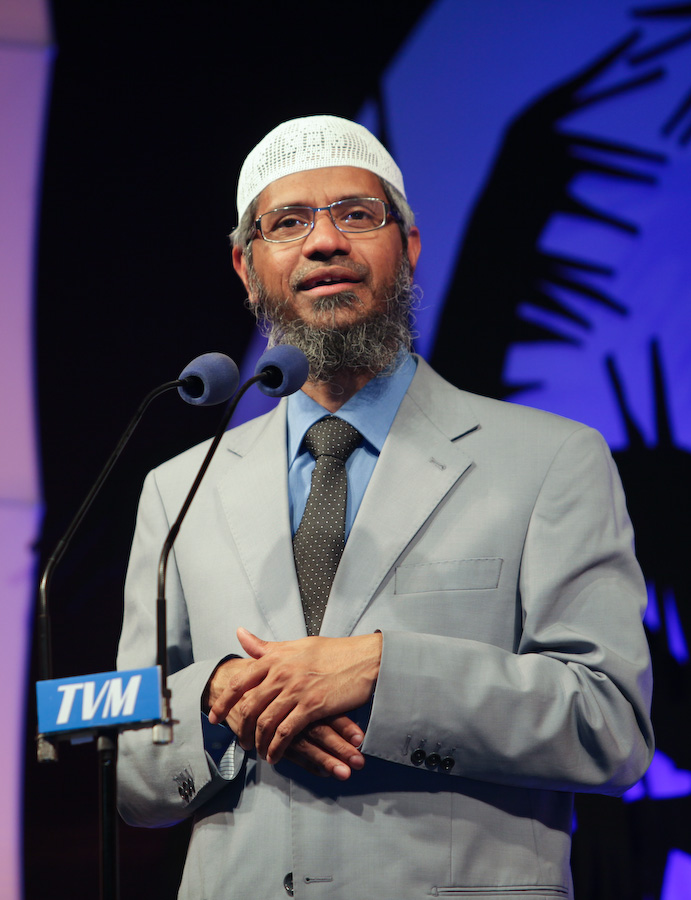
ซากิร ไนค์

 |name = ซากิร ไนค์
 |image = Dr Zakir Naik.jpg
 |caption = ไนค์ในมัลดีฟส์เมื่อเดือนพฤษภาคม ค.ศ. 2010
 |birth_name =
 |birth_date =
 |birth_place = มุมไบ รัฐมหาราษฏระ ประเทศอินเดีย
 |death_date =
 |death_place =
 |other_names =
 |education = ปริญญาสาขาเภสัชศาสตร์, ปริญญาสาขาศัลยกรรมศาสตร์|MBBS
 |alma_mater =
 |occupation = ประธานองค์กร Islamic Research Foundation, นักเทศน์
 |years_active = 1991–ปัจจุบัน
 |known_for = ดะอ์วะฮ์ผู้ก่อตั้งรายการพีซทีวี, พีซทีวี บังกลา, พีซทีวี อุรดู และพีซทีวี จีน
 |notable_works =
 |term =
 |boards = Islamic Research Foundation, iERA, Islamic International School และ United Islamic Aid
 |spouse = ฟัรฮัต ไนค์
 |children = ฟาริก ไนค์ รุชด้า ไนค์
 |awards = King Faisal International Prize#Service to Islam|รางวัลทางการของกษัตริย์ไฟซัลสำหรับการทำงานให้กับอิสลาม, 2015
 |website =
 |signature =
 |footnotes =

ซากิร อับดุลการีม ไนค์ () (เกิด 18 ตุลาคม ค.ศ. 1965) เป็นชาวอินเดียที่นับถือศาสนาอิสลาม มีอาชีพเป็นนักเทศน์อิสลามHope, Christopher. "Home secretary Theresa May bans radical preacher Zakir Naik from entering UK". "The Daily Telegraph". 18 June 2010. 7 August 2011.Shukla, Ashutosh. "Muslim group welcomes ban on preacher". "Daily News and Analysis". 22 June 2010. 7 August 2011. และเป็นผู้ก่อตั้งพร้อมกับเป็นประธานขององค์กร Islamic Research Foundation (IRF) "Dr. Zakir Naik". Islamic Research Foundation. รวมถึงผู้ก่อตั้งช่องพีซทีวีในยูทูบ ที่มีคนดูกว่า 200 ล้านคน เขาได้รับการเรียกว่าเป็น "ผู้เชี่ยวชาญด้านศาสนาเปรียบเทียบ" สิ่งที่ทำให้เขาไม่เหมือนกับดะอ์วะฮ์คนอื่นตรงที่ การบรรยายของเขาเป็นภาษาพูด, พูดเป็นภาษาอังกฤษ ไม่ใช่ภาษาอุรดู|อุรดูหรือภาษาอาหรับ|อาหรับ และมักใส่เสื้อสูทกับเน็กไท
==ประวัติ==
ซากิร ไนค์เกิดที่มุมไบ รัฐมหาราษฏระ ประเทศอินเดีย เขาศึกษาที่วิทยาลัยคิชินชานด์ เชลลาราม แล้วเรียนต่อสาขาเภสัชศาสตร์ที่วิทยาลัยอาชีวะเภสัชศาสตร์นานาชาติโทปิวาละ และได้ปริญญาสาขาเภสัชศาสตร์และศัลยกรรมศาสตร์ (MBBS) ที่มหาวิทยาลัยมุมไบ
ในปี ค.ศ. 1991 เขาเริ่มทำงานดะอ์วะฮ์ และก่อตั้งองค์กร Islamic Research Foundation (IRF) "Dr Zakir Naik vs (1) The Secretary of State for the Home Department (2) Entry Clearance Officer, Mumbai, India". British and Irish Legal Information Institute. 5 November 2010. ส่วนฟัรฮัต ไนค์ ทำงานอยู่ที่ส่วนของผู้หญิงในองค์กร Islamic Research foundation (IRF)Ramanujan, Sweta. "Beyond veil: Am I not a normal Muslim girl?". expressindia.com. Indian Express Group. 16 July 2004. 16 April 2011.
เขากล่าวว่า เขาอยากทำดะอ์วะฮ์เพราะมีแรงบันดาลใจมาจากตอนที่เขาพบกับอะฮ์เหม็ด ดีดัทในปี ค.ศ. 1987Wahab, Siraj. "Spreading God's Word Is His Mission". "Arab News". 1 July 2006. 7 August 2011. (บางครั้ง ไนค์อาจจะถูกเรียกว่า "ดีดัท พลัส")
แต่ทว่า รัฐบาลของอินเดียได้แบนช่องพีซทีวีในปี ค.ศ. 2012 รายงานจาก "เดอะนิวยอร์กไทมส์" ในปี ค.ศ. 2015 ได้กล่าวว่า ทางตำรวจมุมไบได้ขวางเขาในงานสัมภาษณ์ "เพราะเขาสร้างข้อขัดแย้ง" และทางสื่ออินเดียได้ปฏิเสธที่จะถ่ายทอดสดช่องของเขา
ในปี ค.ศ. 2016 ในระหว่างที่กำลังประชุมนั้น เขากล่าวว่าเขาไม่ใช่พลเมืองอินเดีย (Non-Resident Indian; NRI) และรายงานจากมิดเดิลอีสต์โมนิเตอร์ เขาได้รับสิทธิพลเมืองของประเทศซาอุดีอาระเบียในปี ค.ศ. 2017
==การตอบรับ, รางวัล, ตำแหน่ง และเกียรติยศ==
เขาถูกจัดในอันดับที่ 89 บน "ดิอินเดียนเอ็กซ์เพรส|The Indian Express" หัวข้อ "100 ชาวอินเดียที่มีอิทธิพลที่สุดในปี ค.ศ. 2010" "The most powerful Indians in 2010: No. 81-90". "The Indian Express". 5 February 2010. 7 August 2011. พราวีน สวามิ ได้กล่าวถึงเขาว่า "เป็นชาวซาลาฟีที่มีอิทธิพลที่สุดในอินเดีย" ส่วนซานจิฟ บัตตู กล่าวว่าเขามีความรู้ในศาสนาอิสลามมาก แต่มักมีอคติต่อศาสนาอื่น ๆ สะดานันด์ ธูมี ได้เขียนว่าเขา "สร้างภาพของปัจจุบันอย่างระมัดระวัง" เพราะความมีมารยาทของเขา, การใส่เสื้อสูทกับเน็กไท และคำพูดต่อศาสนาอื่นSadanand Dhume|Dhume, Sadanand. "The Trouble with Dr. Zakir Naik". "The Wall Street Journal". 20 June 2010. 7 August 2011. เขาอยู่ในรายชื่อของหนังสือ "ชาวมุสลิมที่มีอิทธิพลทั้ง 500 คน" ในรุ่นปี ค.ศ. 2009, 2010, 2011, 2012 และ 2013/2014
| class="wikitable"
|-
! ปีที่ได้รับรางวัลและเกียรติยศ !! ชื่อรางวัลและเกียรติยศ !! ผู้ให้รางวัลและเกียรติยศ
|-
| ค.ศ. 2013
| รางวัลชาร์ญะฮ์สำหรับการทำงานอาสาสมัคร ค.ศ. 2013
| สุลต่าน บิน มุฮัมหมัด อัล-กอซีมี มกุฎราชกุมาร และรองผู้ปกครองแห่งชาร์จาห์
|-
| ค.ศ. 2014
| เครื่องราชอิสริยาภรณ์ของเหล่าทัพขอสาธารณรัฐแกมเบีย
|ยะฮ์ยา ญัมมิฮ์ ประธานาธิบดีแกมเบีย
|-
| ค.ศ. 2014
| 'หมอที่มีเมตตากรุณา' (โฮโนริส เคาซา)
|มหาวิทยาลัยแกมเบีย
|-
|
==อ้างอิง==
==แหล่งข้อมูลอื่น==
*
* Official Channel on YouTube
หมวดหมู่:บุคคลจากมุมไบ
หมวดหมู่:มุสลิมชาวอินเดีย
หมวดหมู่:ศิษย์เก่าจากมหาวิทยาลัยมุมไบ